Omicron1 Orionis

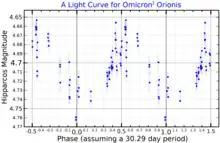
A light curve for Omicron Orionis, plotted from "Hipparcos" data

The two components of this system have an orbital period of greater than 1,900 days (5.2 years). The primary component is an evolved red giant with the stellar classification of M3S III. This is an S-type star on the asymptotic giant branch. The variability of the brightness of ο Orionis was announced by Joel Stebbins and Charles Morse Huffer in 1928, based on observations made at Washburn Observatory.It is a semiregular variable that is pulsating with periods of 30.8 and 70.7 days, each with nearly identical amplitudes of 0.05 in magnitude. The star has an estimated 90% of the mass of the Sun but has expanded to 214 times the Sun's radius. It shines with 4,046 times the solar luminosity from its outer atmosphere at an effective temperature of 3,465 K.